Darlington's Bridge at Delaware Station

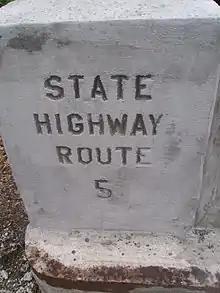
Bridge stamp for pre-1927 Route 5 along Route 163 (former US 46), the approach to the Darlington's Bridge

After Darlington bought the railroad bridge from the Delaware, Lackawanna and Western Railroad he took out the tracks, replacing them with a paved roadway. Darlington knew the automobile was becoming a big entity in the 1910s and 1920s, turning the bridge into a vehicular bridge was an important decision to make the most out of the crossing. He also figured that the bridge would make a good approach for drivers coming to visit the local natural attractions, such as the Delaware Water Gap and the Pocono Mountains. Darlington created new roadway approaches (Lackawanna Road and Ferry Lane) to the bridge and even two buildings on the New Jersey side of the span. One building was for toll collecting while the other was for living quarters. These quarters were soon occupied by Edward McCracken and his wife. McCracken and his wife had come from the Meyer's Ferry, a local ferry service running at that point on the Delaware since the early 18th century. McCracken had been the local ferry operator, but when a large accident occurred during a dinner break killed four passengers, the owner put the ferry under his control and later fired McCracken. Klein later sold the ferry, which Darlington bought and shut down. He immediately hired the McCrackens to work as the toll collectors.